United Nations Security Council Resolution 1481

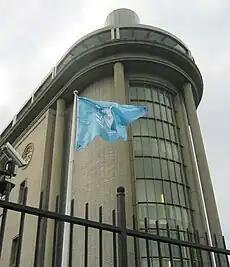
ICTY building

United Nations Security Council resolution 1481, adopted unanimously on 19 May 2003, after recalling resolutions 827 (1993), 1166 (1998), 1329 (2000), 1411 (2002) and 1431 (2002), the Council amended the statute of the International Criminal Tribunal for the former Yugoslavia (ICTY) to allow temporary judges to adjudicate in pre-trial proceedings in other cases before their appointment to a trial.